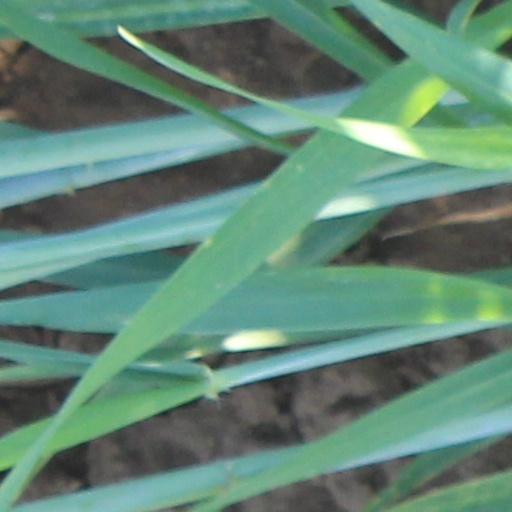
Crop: wheat